Monobloc (film)

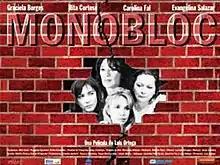
Theatrical release poster

Monobloc (Monoblock) is a 2005 Argentine film, directed by Luis Ortega, his second feature, and written by Ortega and Carolina Fal. The film stars Graciela Borges, Rita Cortese, Carolina Fal, and Evangelina Salazar, the filmmaker's own mother.